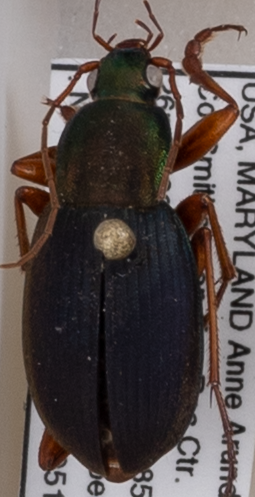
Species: Chlaenius aestivus
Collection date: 2021-05-13
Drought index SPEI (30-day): -1.038
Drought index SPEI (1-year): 1.69
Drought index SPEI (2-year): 1.19